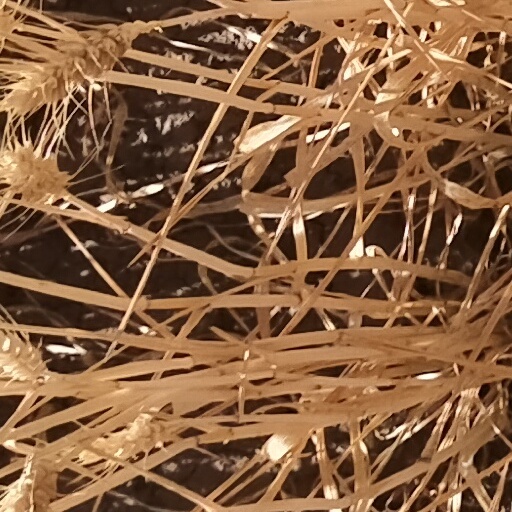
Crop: wheat